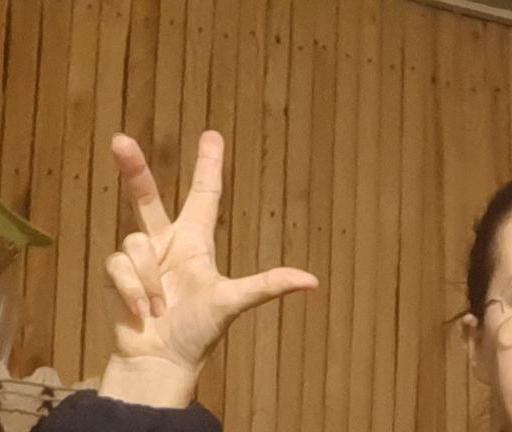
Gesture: three2